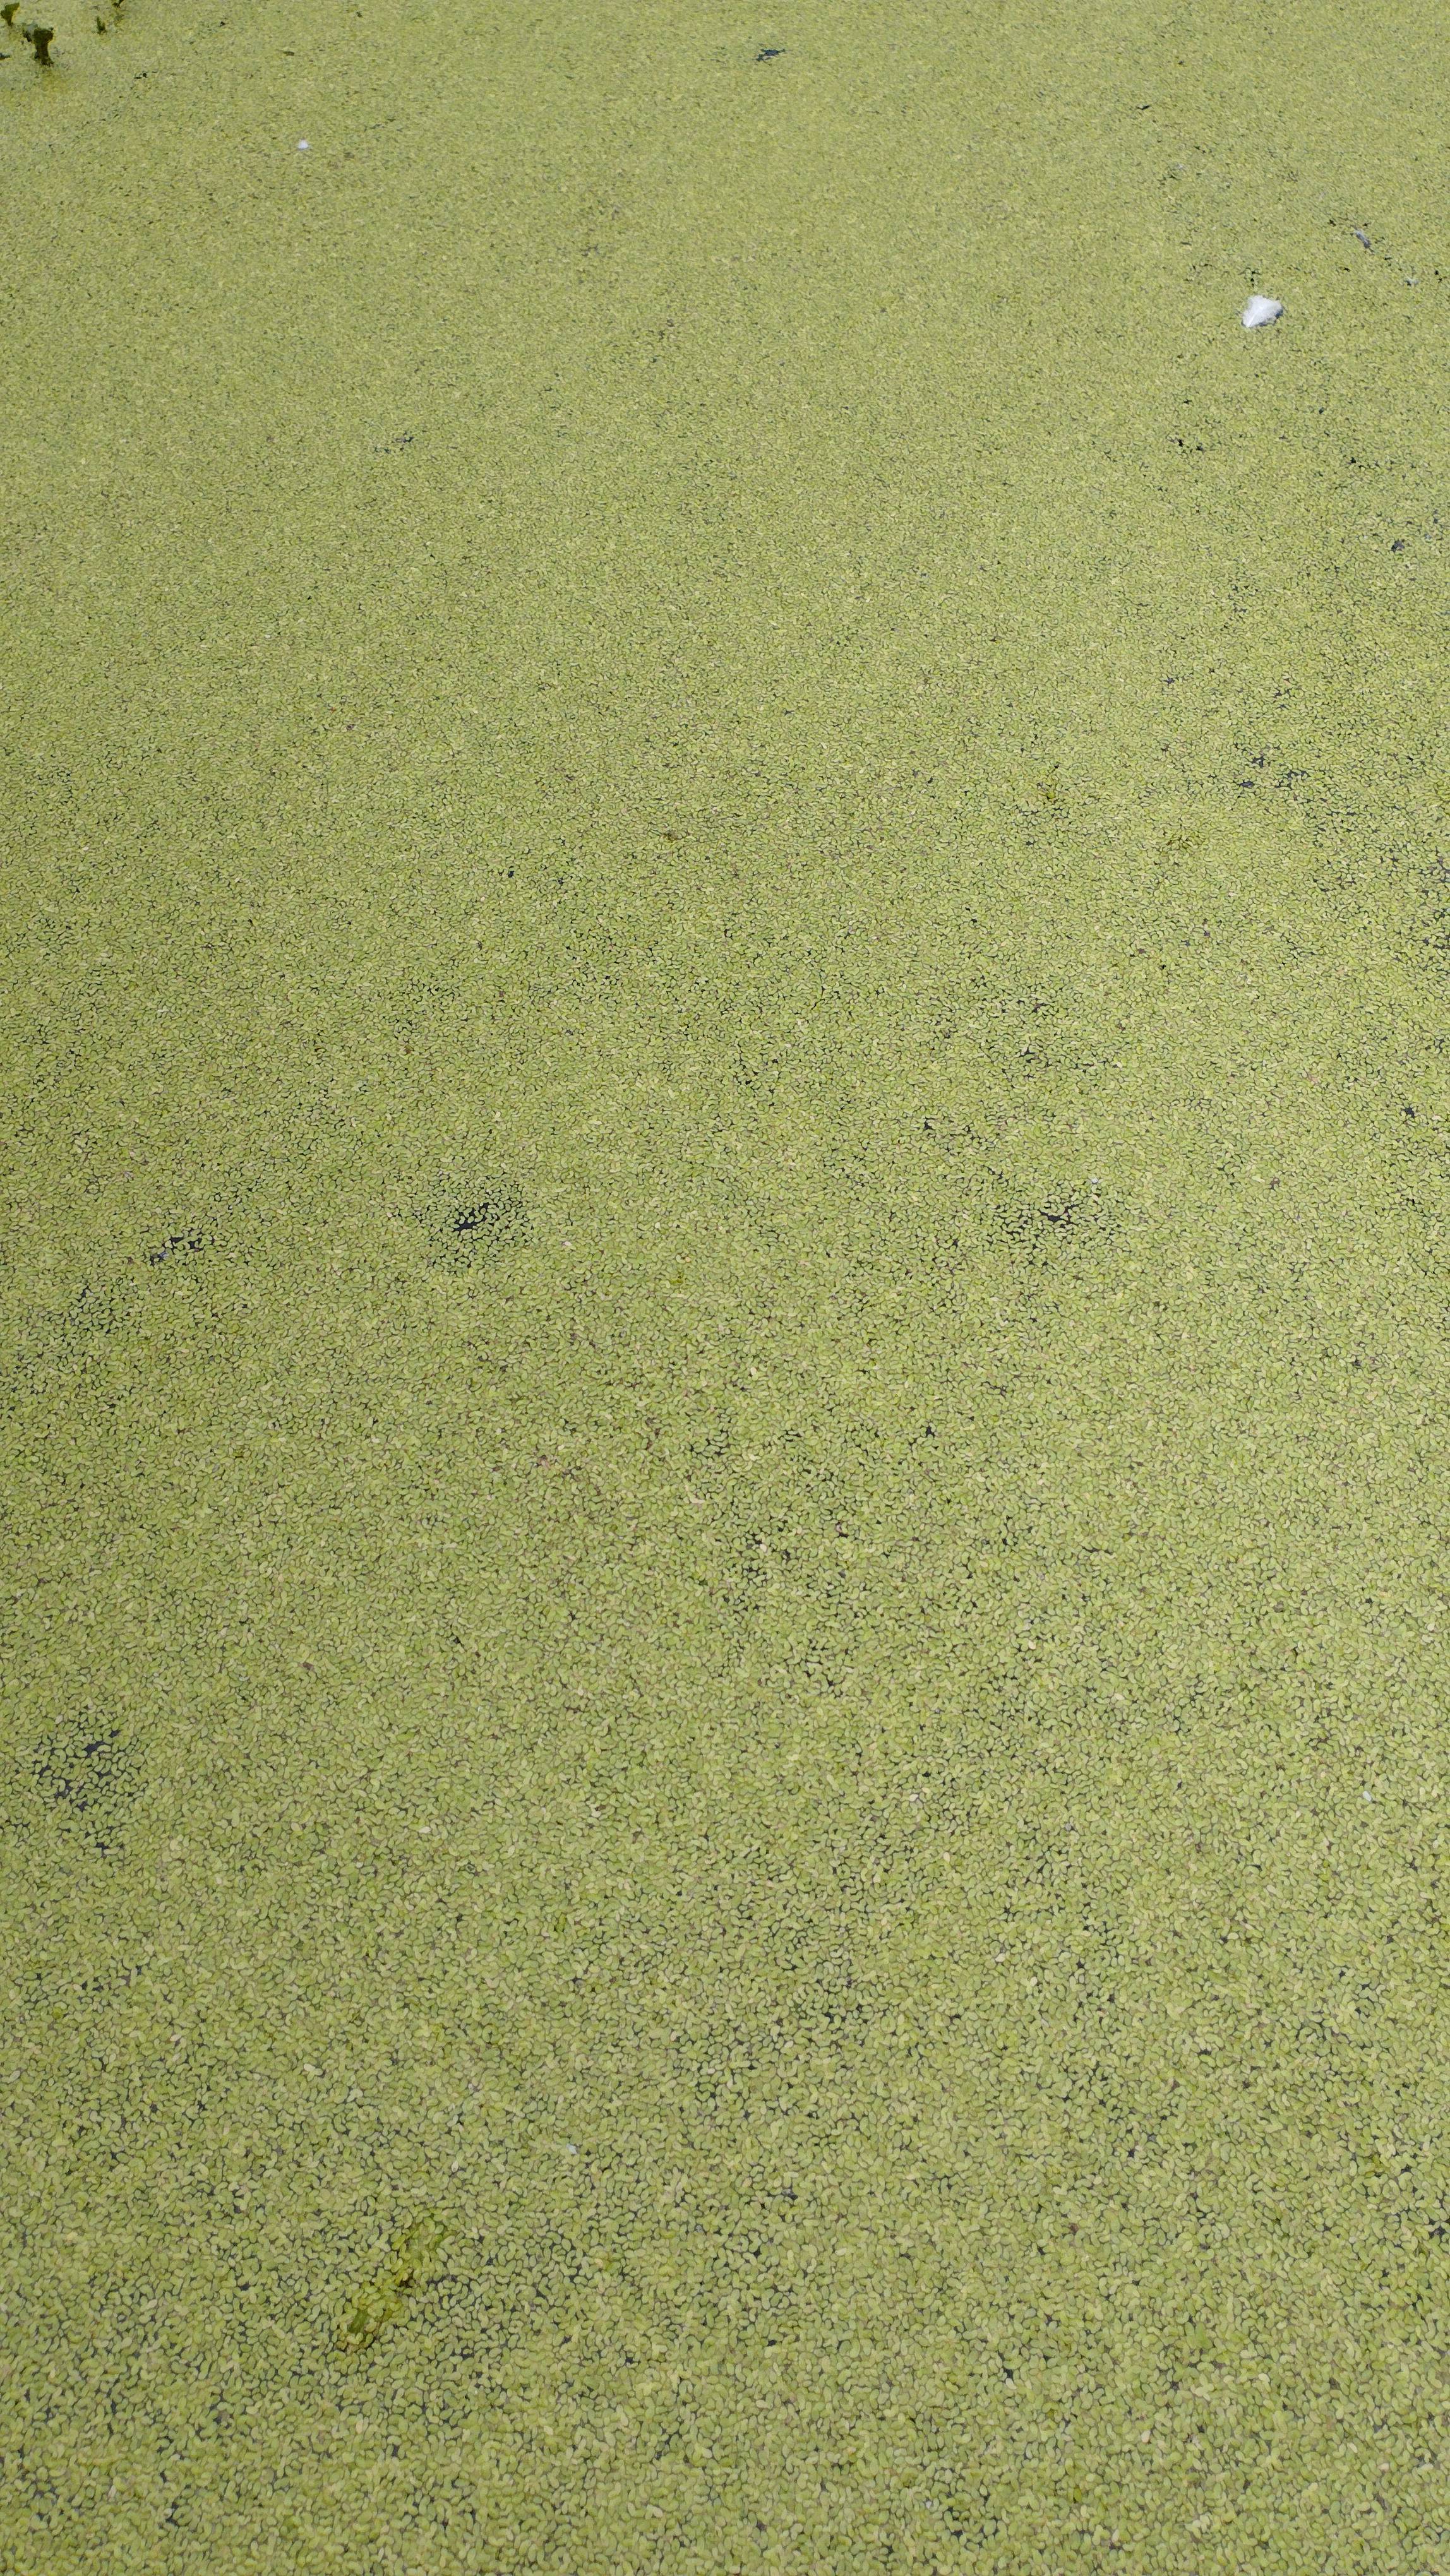
Species: Common Duckweeds (Lemna minor)